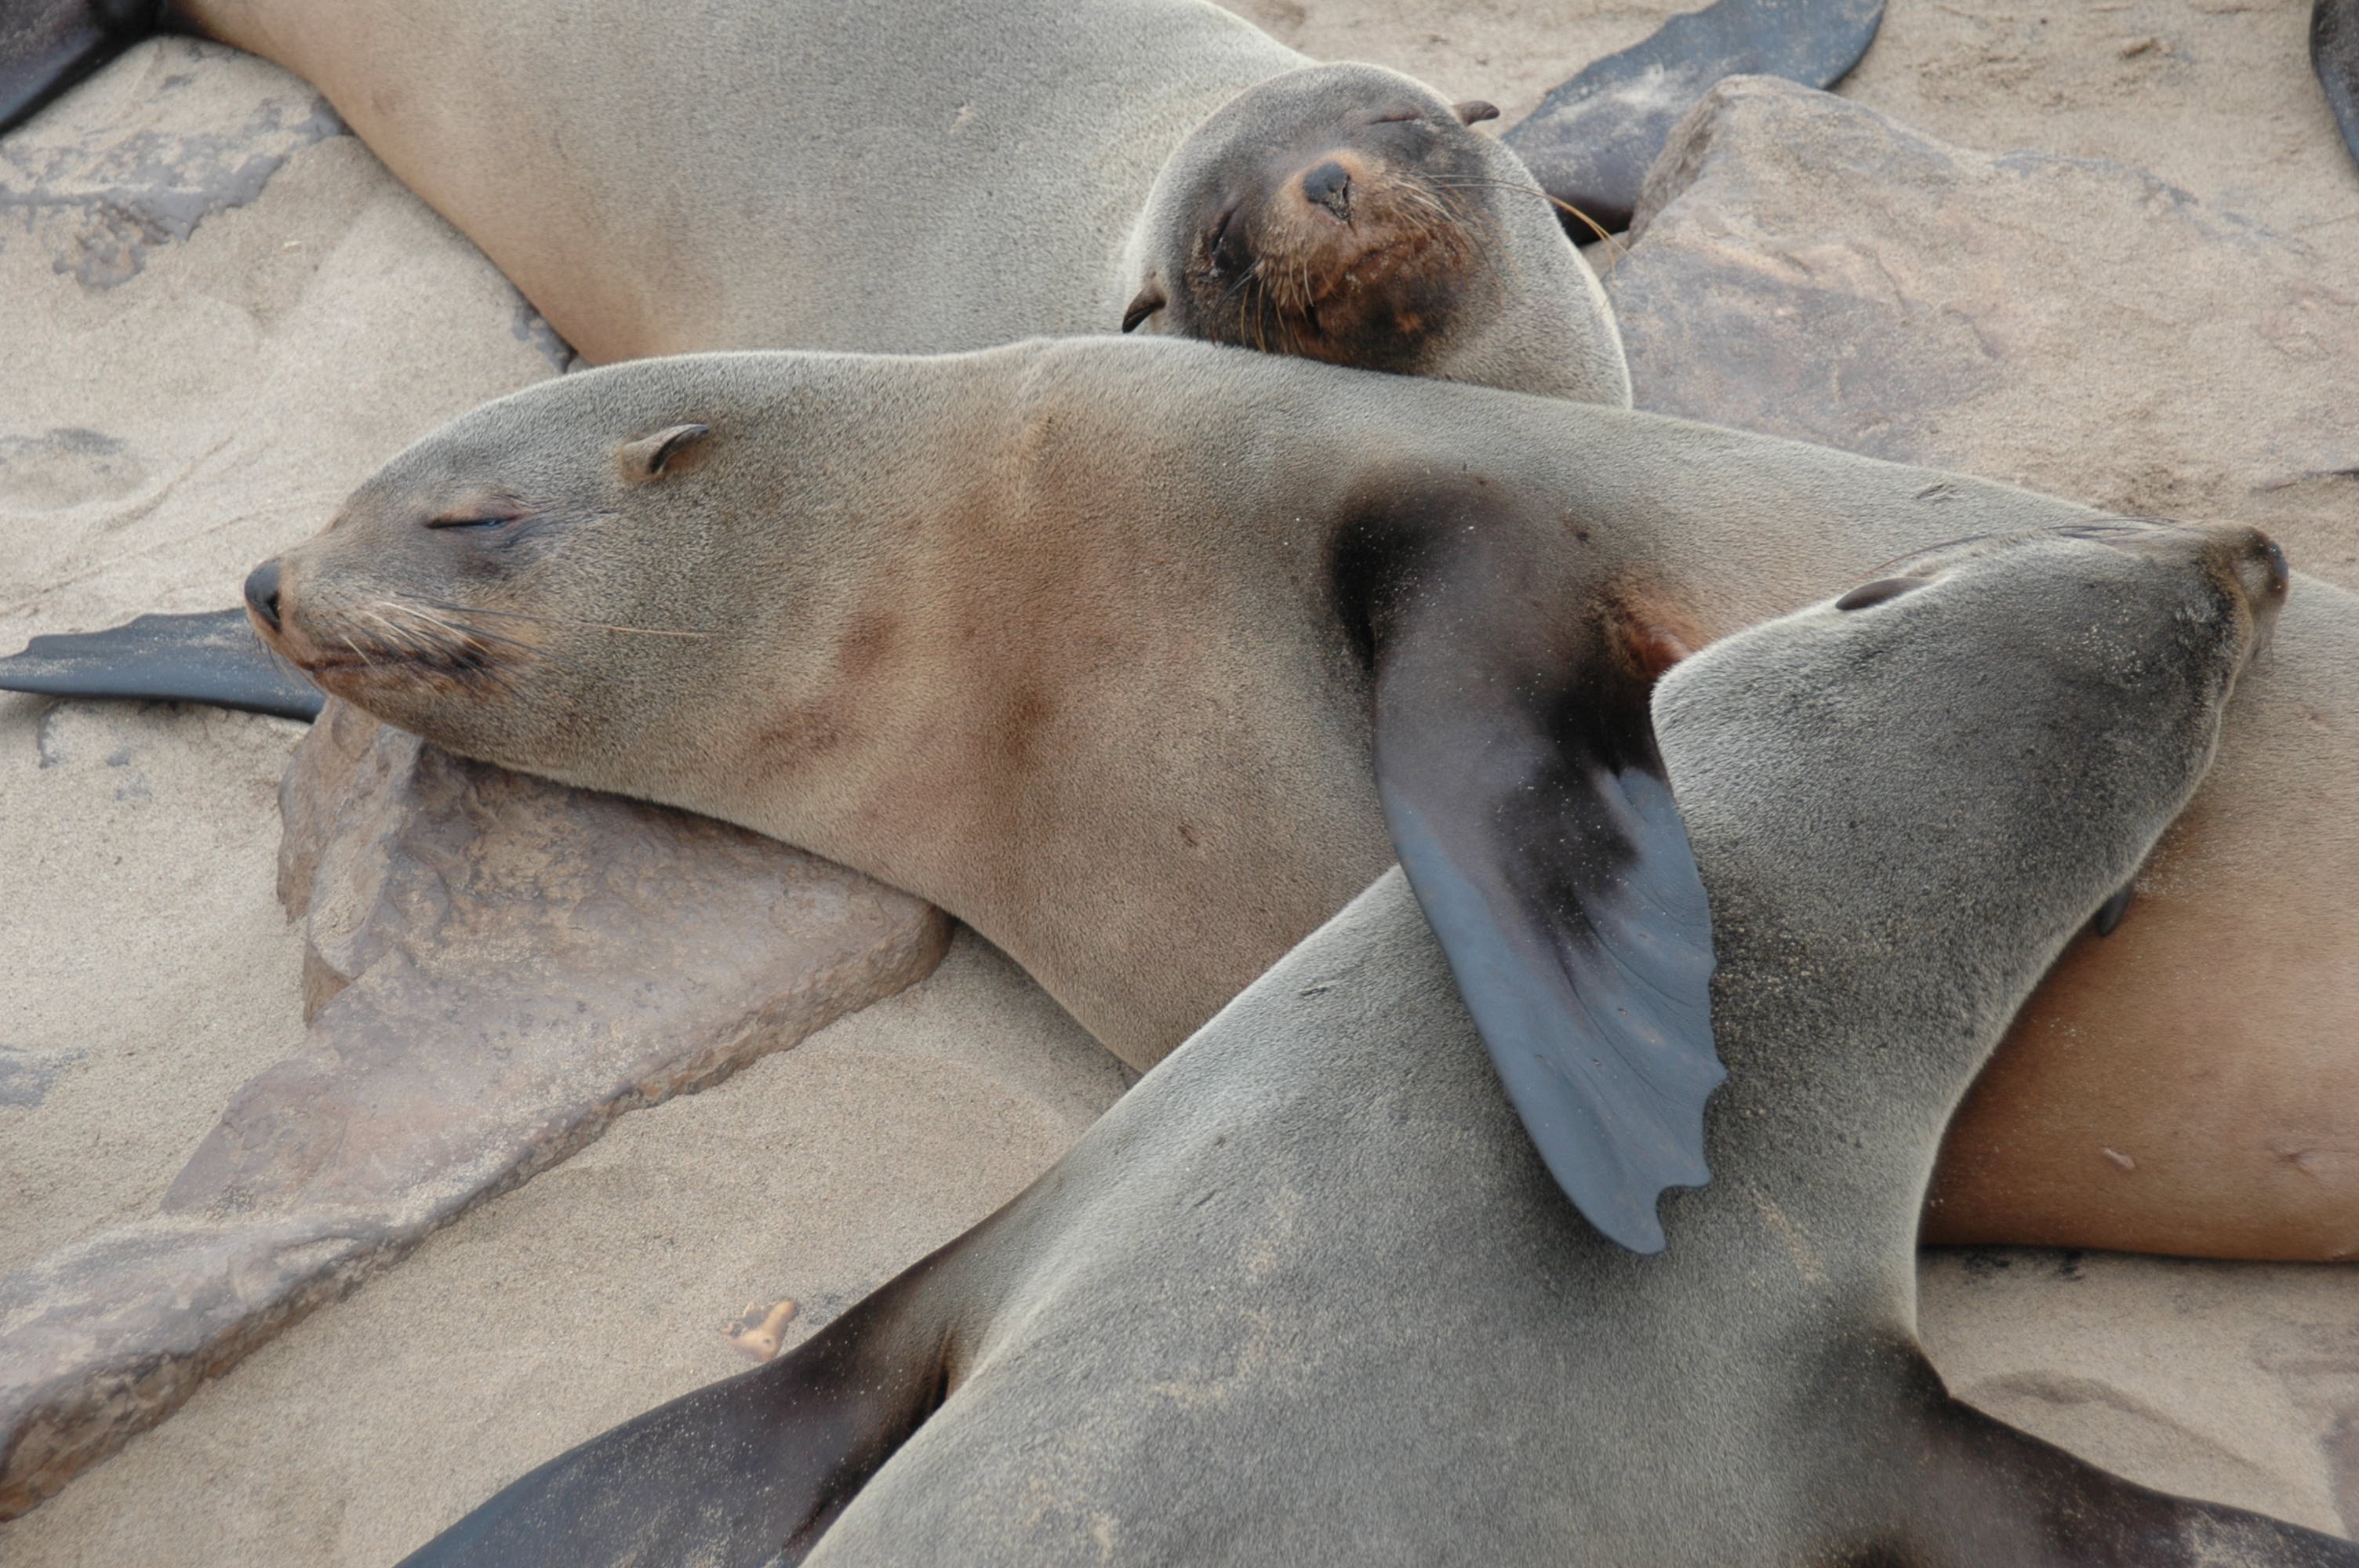
zoo, sleeping, africa, mammal, fauna, hug, animals, seals, mammals, vertebrate, south africa, harbor seal, cape town, marine mammal